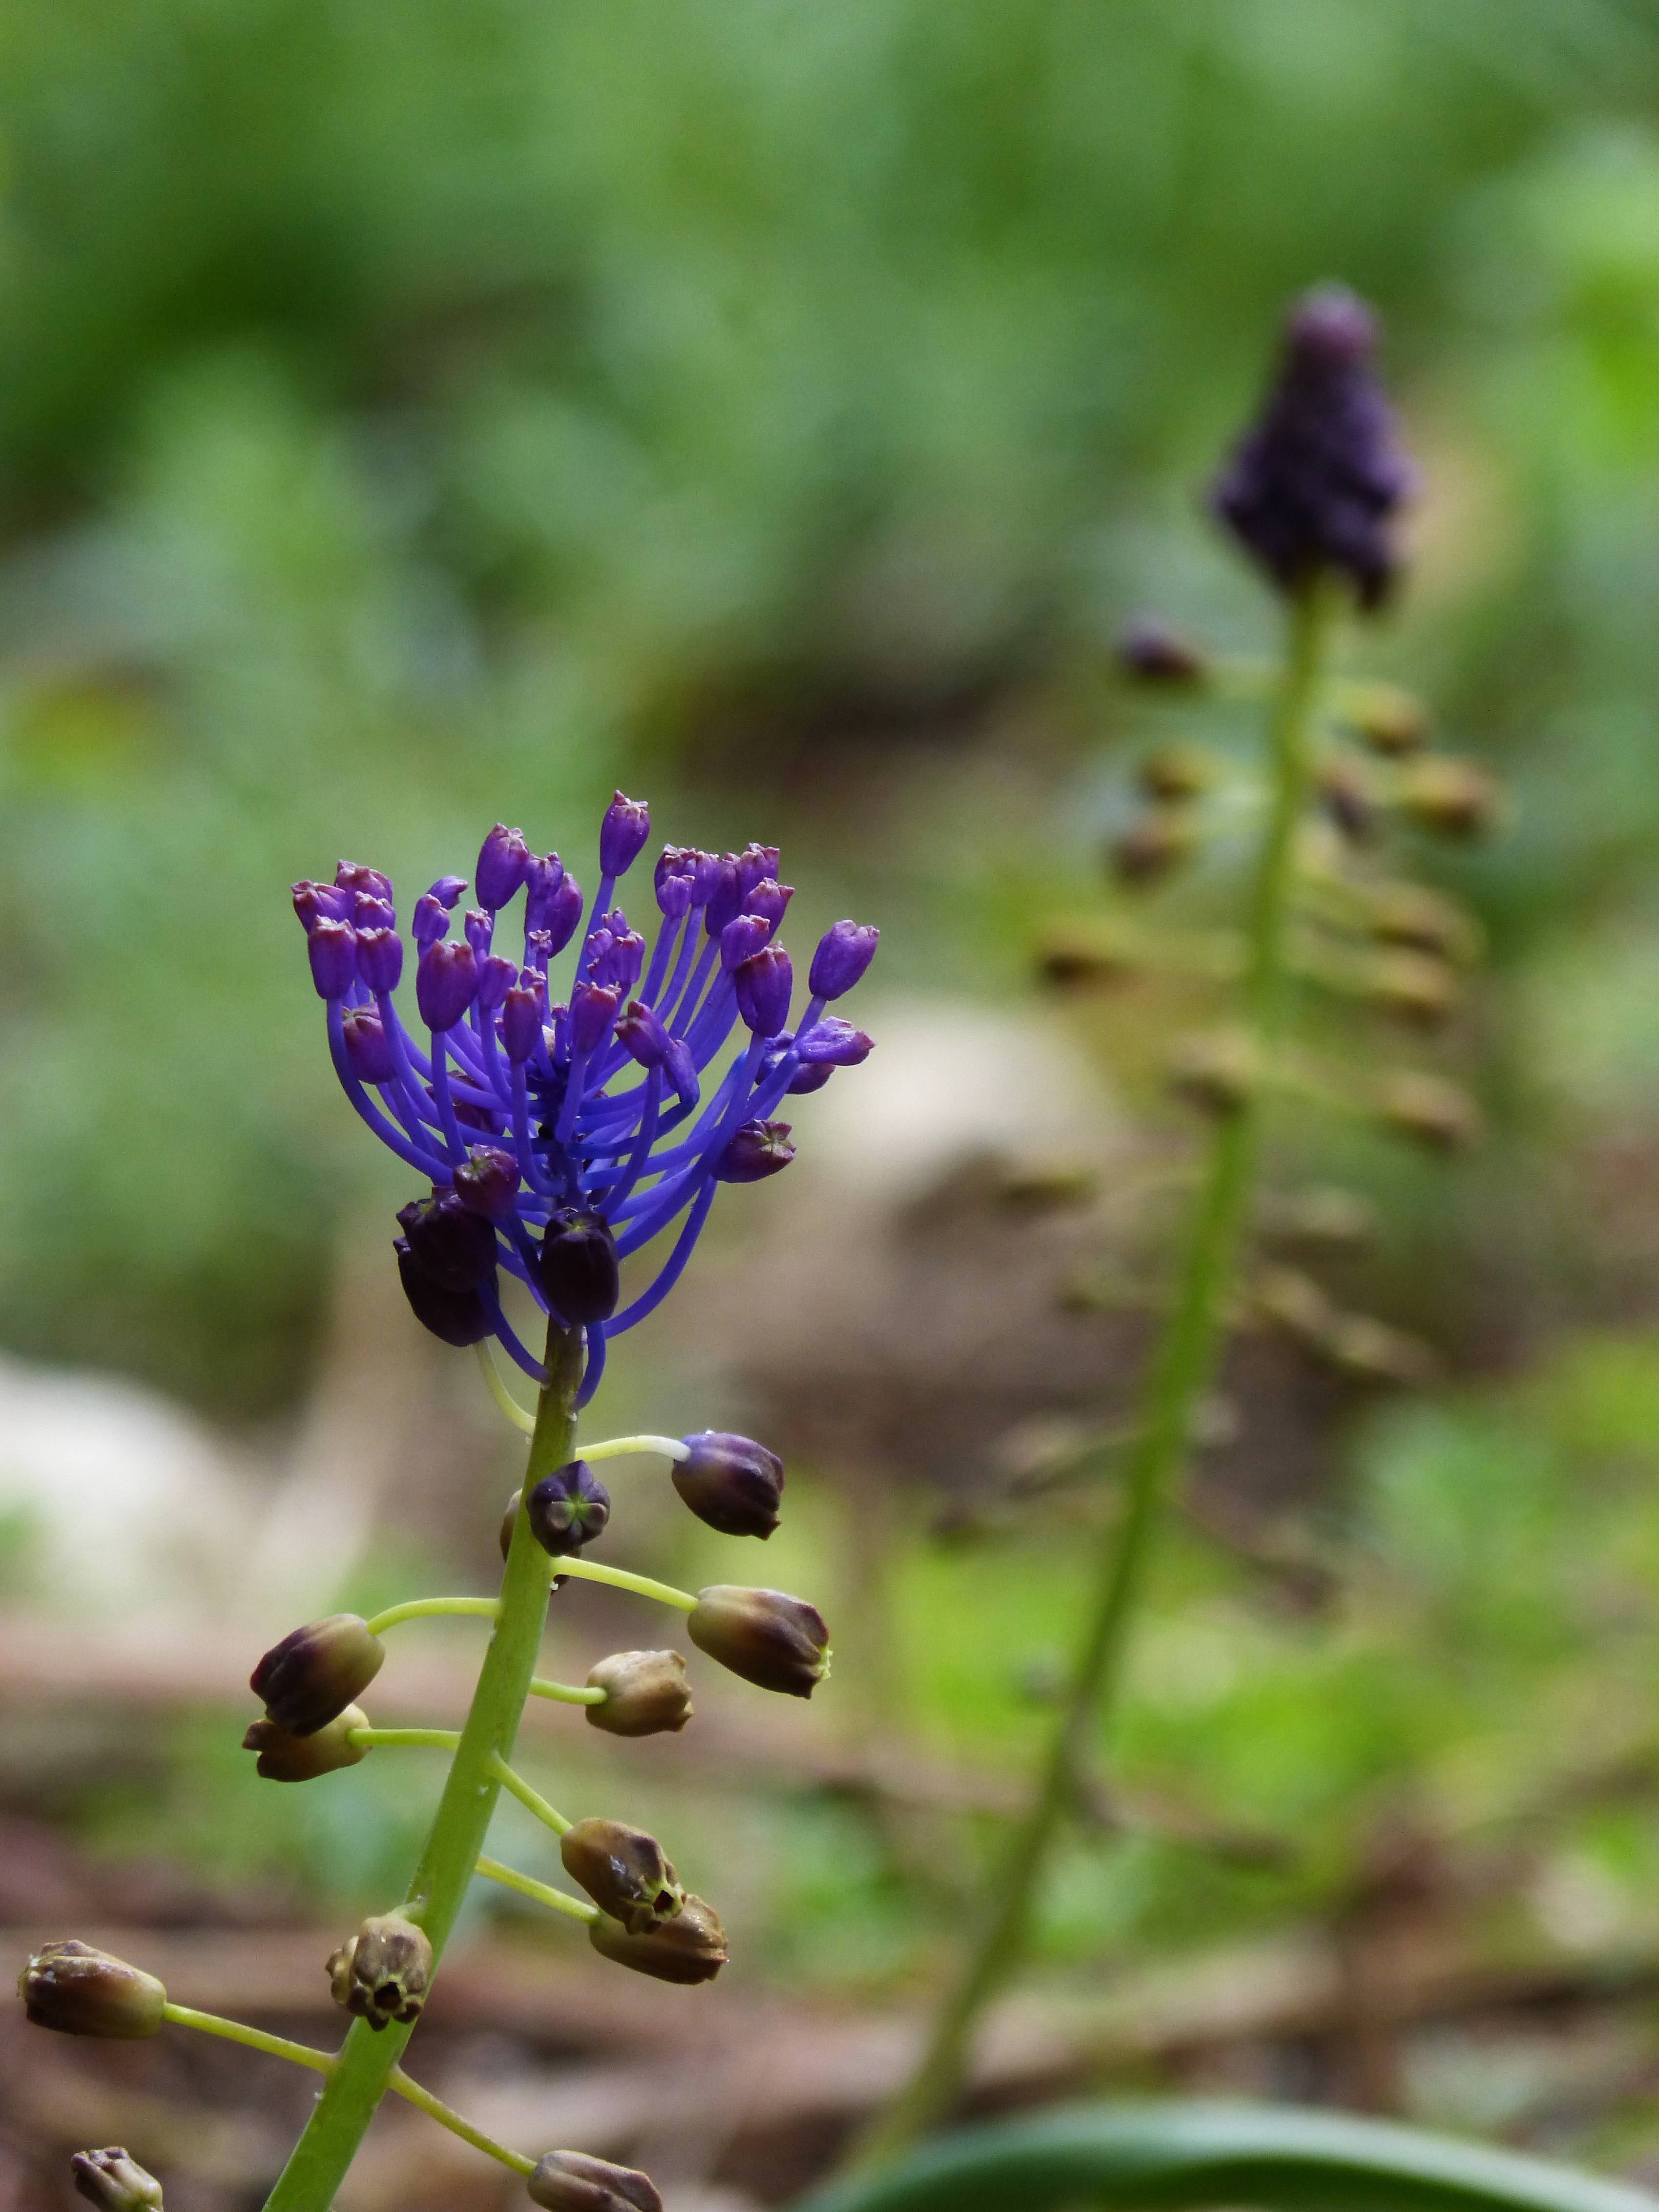
nature, blossom, plant, meadow, flower, spring, herb, produce, botany, flora, wild flower, wildflower, lilac, macro photography, priorat, flowering plant, curiously, plant stem, land plant